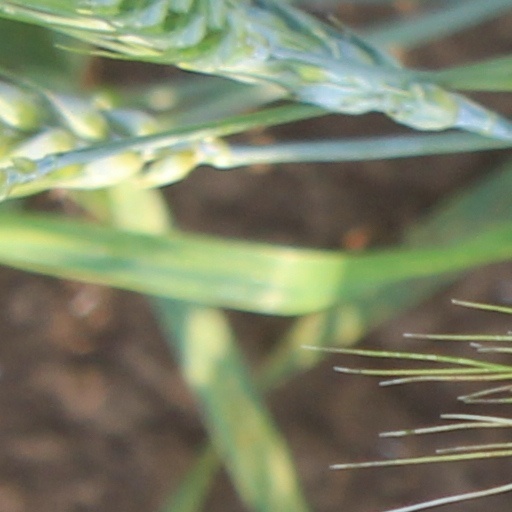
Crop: wheat